Adapazarı

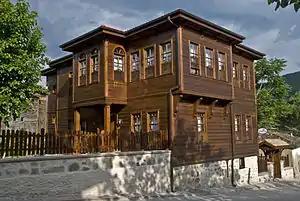
Sakarya Hanimeli Mansion

Adapazarı is home to Sakaryaspor. Sakaryaspor has won the Turkish Cup once and has played in the Süper Lig for 11 seasons. They were promoted again to the TFF First League in 2011, the second level in the Turkish football pyramid, as they beat Konya Şeker S.K., Bugsaşspor and Bandırmaspor consecutively in the play-off games of the TFF Second League. However they were relegated in the following season, and since 2013 they have played in the TFF Third League. Even though Sakaryaspor is not always a permanent team in the Süper Lig, they have raised many of Turkey's best players, such as Hakan Şükür, Tuncay, Oğuz Çetin, Aykut Kocaman and many more.